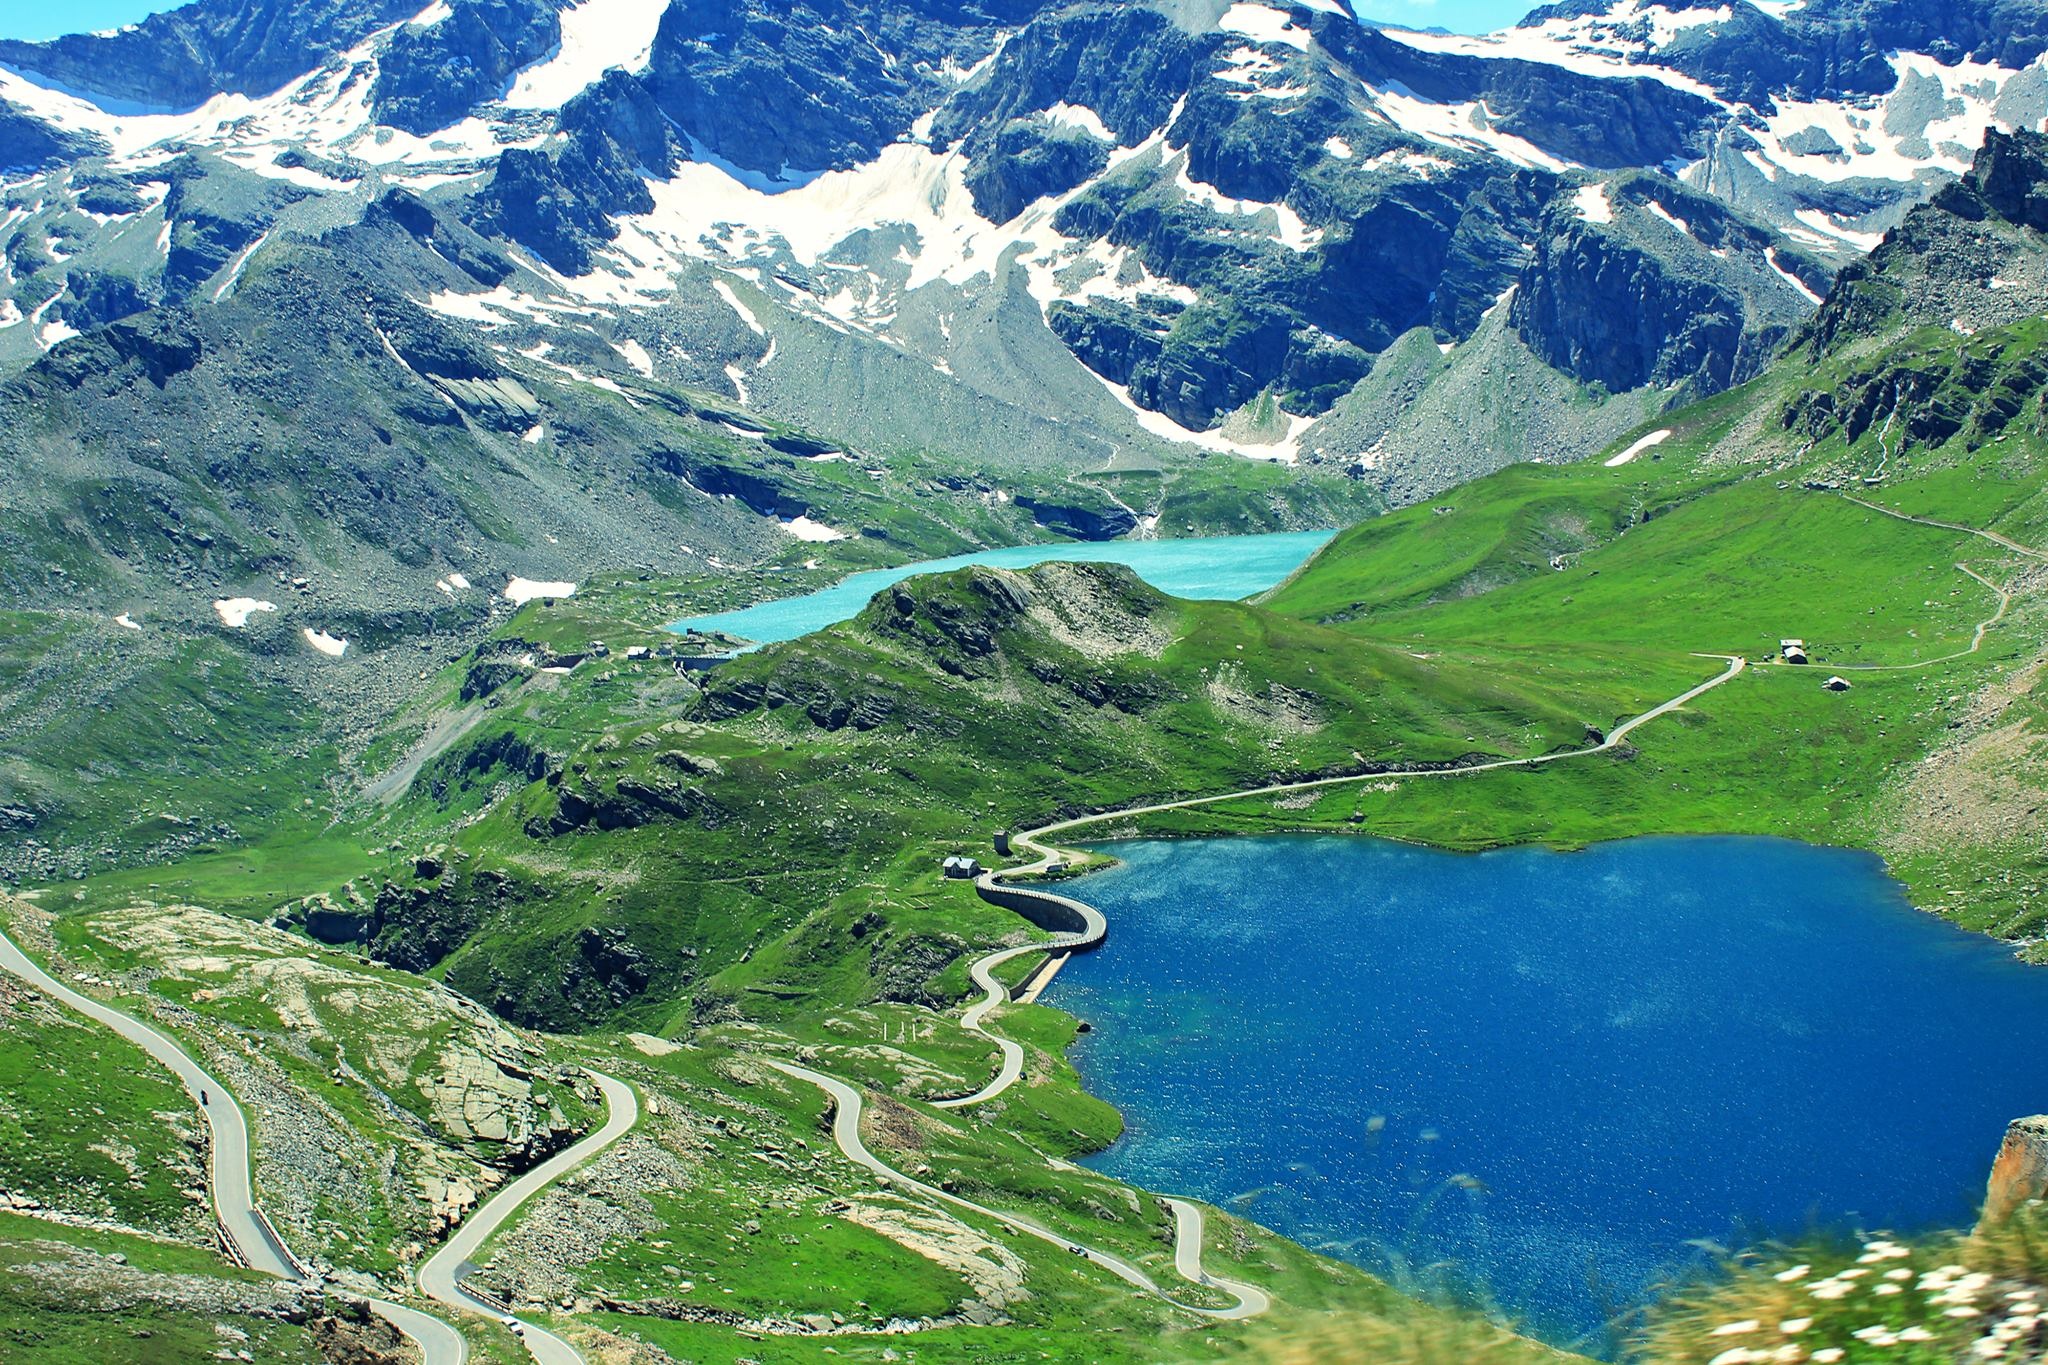
landscape, nature, mountain, meadow, lake, valley, mountain range, panoramic, europe, scenic, fjord, reservoir, mountains, alps, plateau, beautiful, fell, loch, moraine, landform, tarn, aerial photography, mountain pass, hill station, geographical feature, mountainous landforms, glacial landform